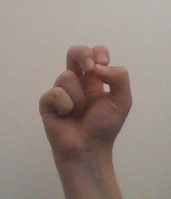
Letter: gaaf